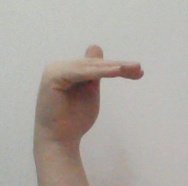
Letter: khaa